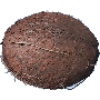
Label: cocos